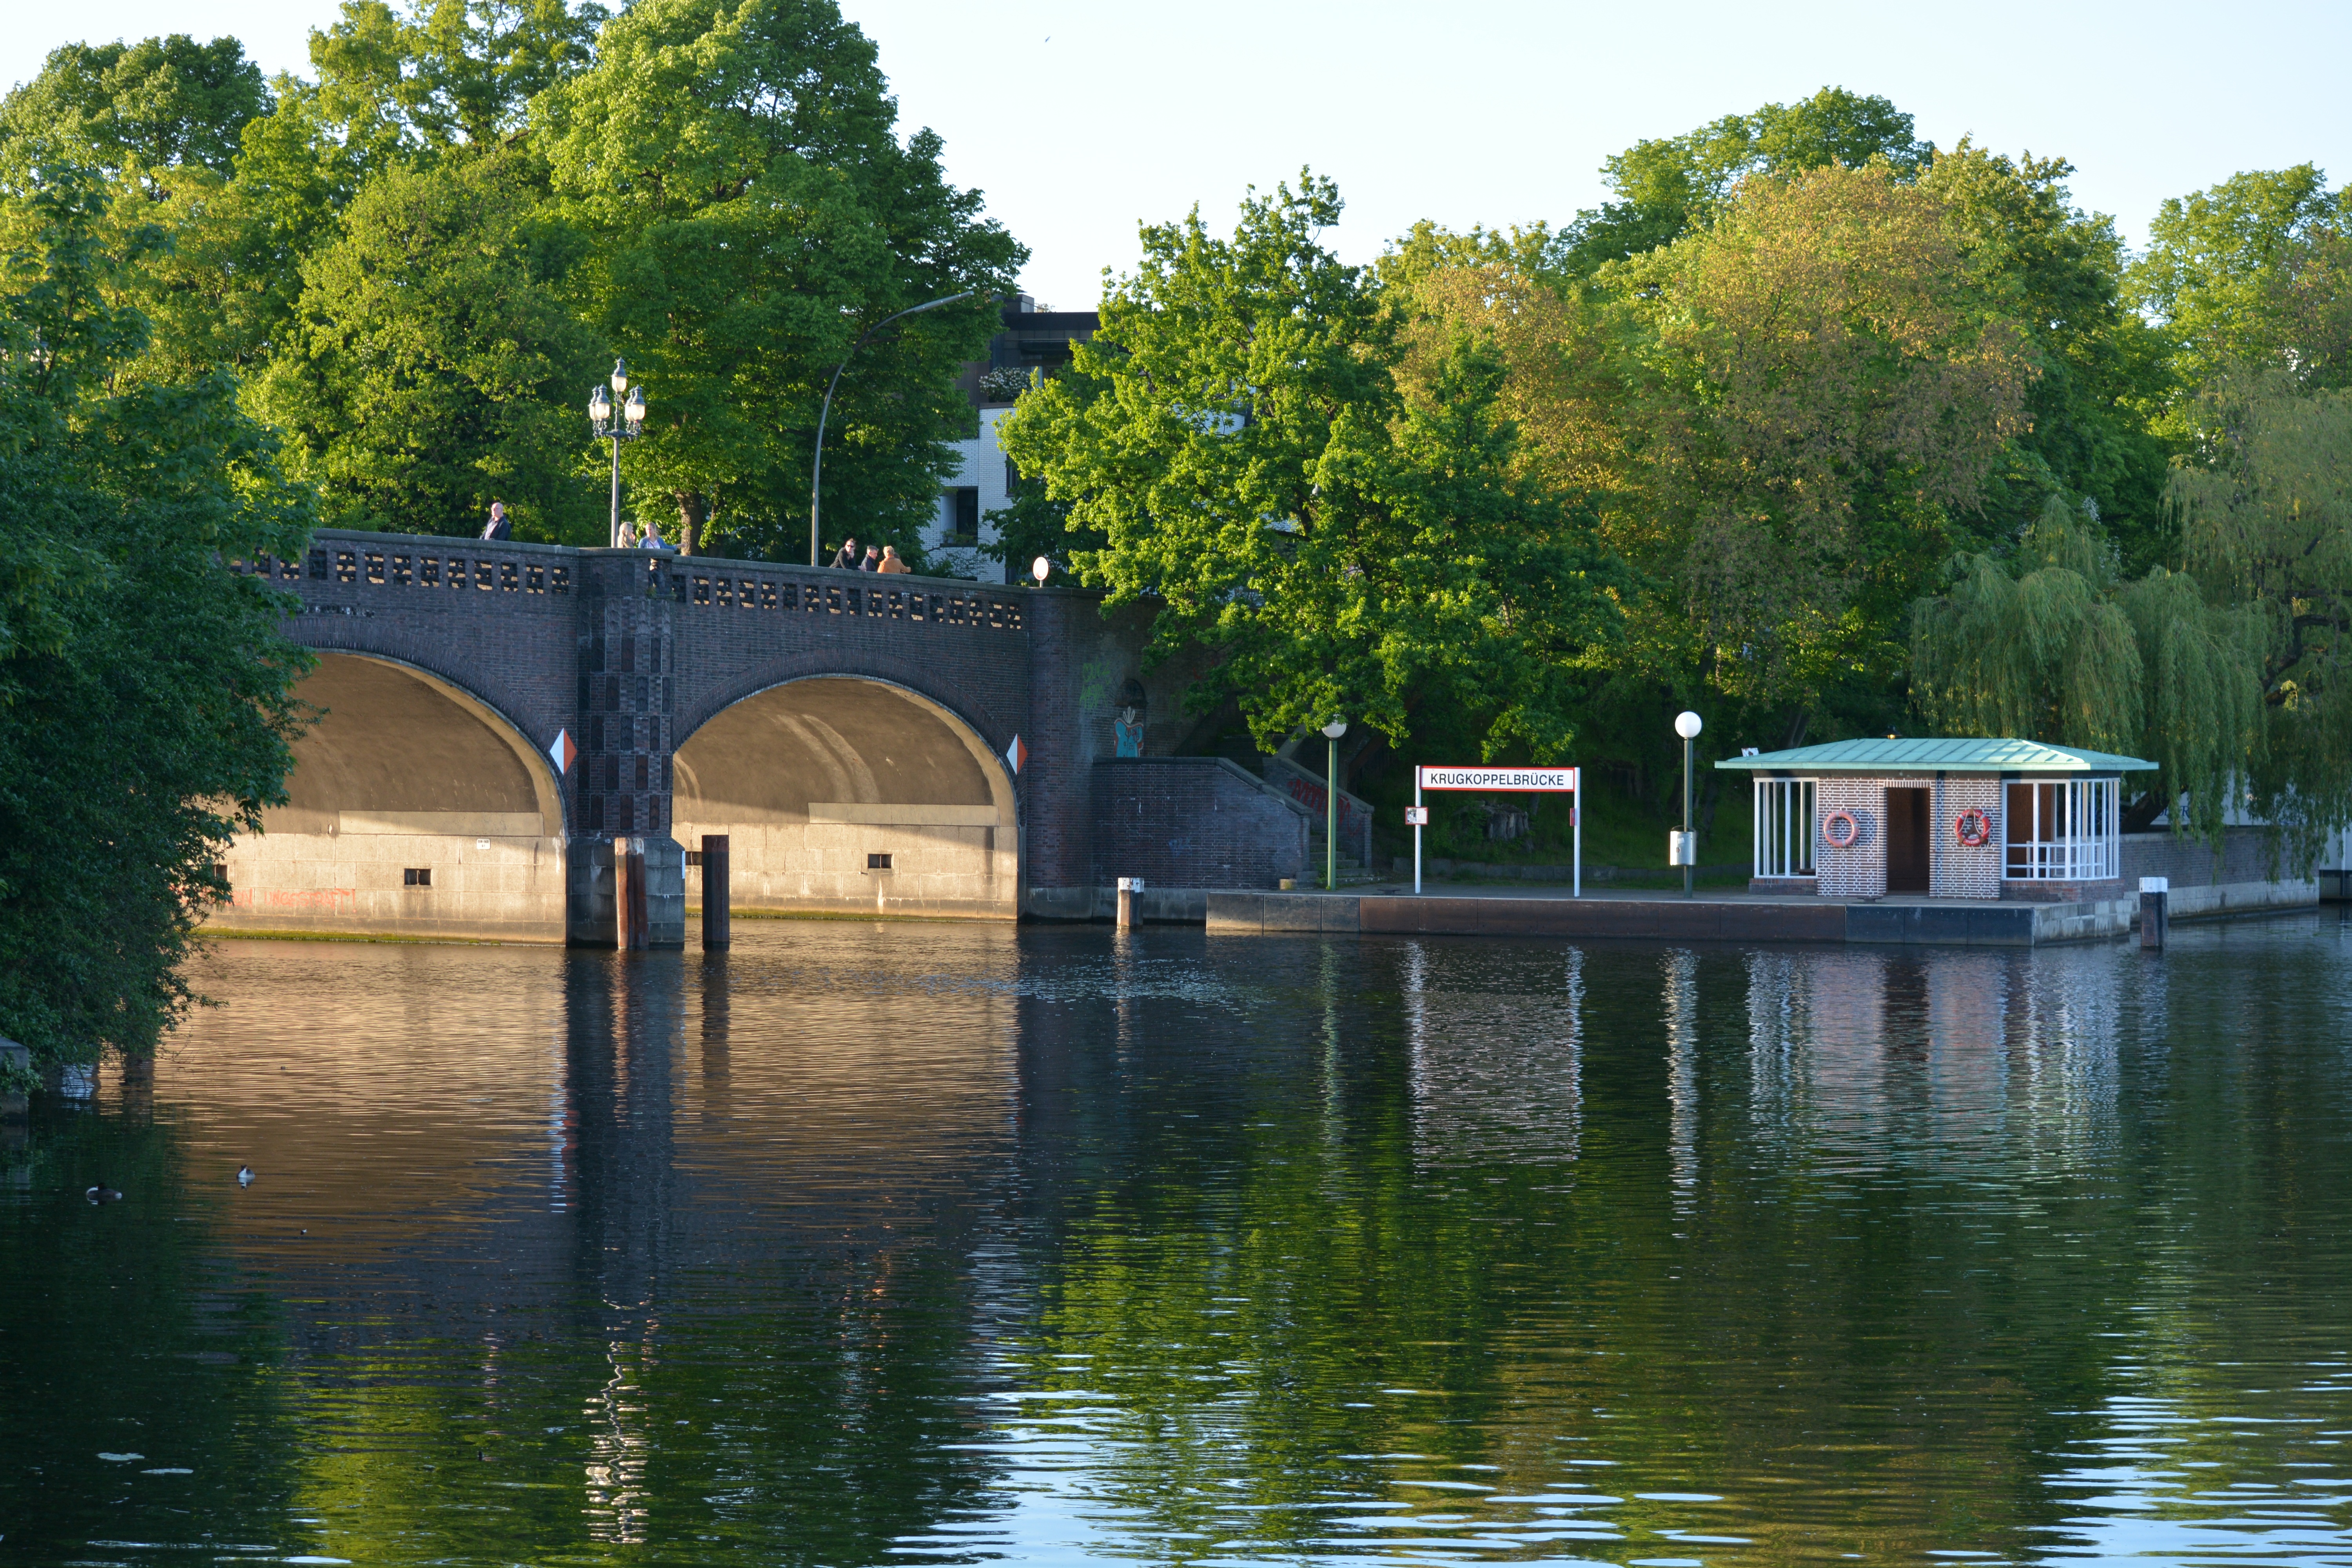
water, architecture, bridge, river, canal, pond, reflection, romantic, reservoir, brick, waterway, estate, hamburg, channels, reflecting pool